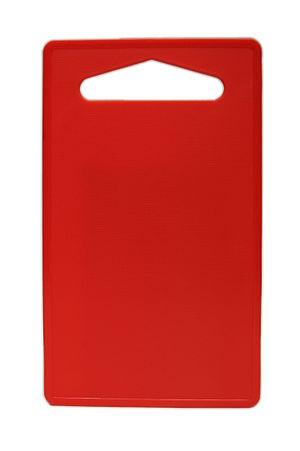
Red cutting board 24x15 cm. This file was uploaded with Commonist.